Kishu mikan

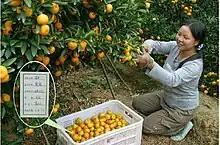
Harvest of the mukaku-kishu mikan.

The trees flower abundantly in spring, around April in the northern hemisphere. Trees are self-fertile; manual transfer of pollen between blossoms (even just by shaking the branches) can improve yield. Trees thrive in high humidity but require well-drained soil. They require five hours of sun each day and will grow well and fruit in temperatures ranging from . If grown in containers, they can be taken indoors at night.